Königsmünster Abbey

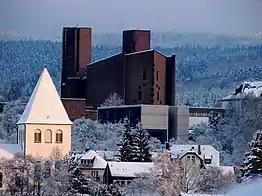
The abbey in winter

Königsmünster Abbey is a Benedictine abbey (belonging to the Benedictine Congregation of Saint Ottilien) in Meschede, Germany.